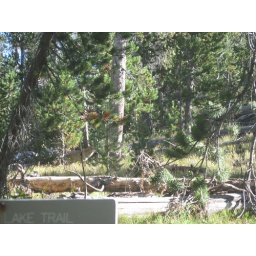
There is a Coyote right above the sign that says lake trail.